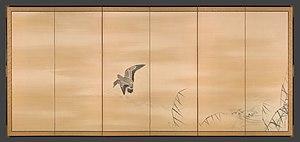
Maruyama Ōkyo, ou Maruyama'kyo, est un peintre japonais du XVIIIᵉ siècle, fondateur de l'école Maruyama, devenue, ensuite, Maruyama-Shijō. Il est né le 12 juin 1733 à Tamba et mort le 31 août 1795.
L' école Shijō, également connue sous le nom d'école « Maruyama-Shijō », est une école de peinture japonaise fondée par Maruyama Ōkyo et son ancien étudiant Matsumura Goshun.